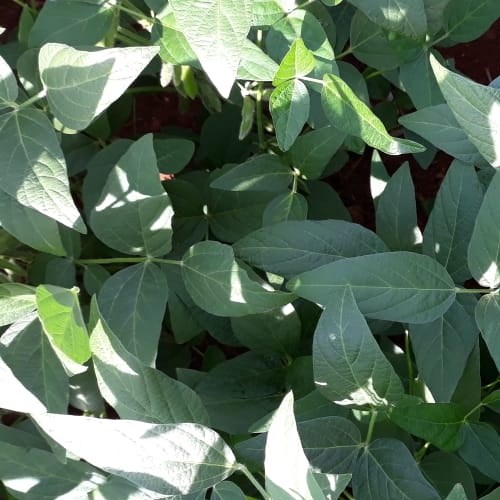
Label: Caterpillar